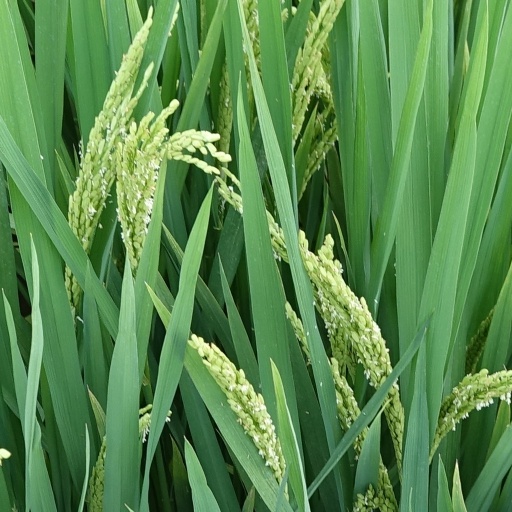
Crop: rice